2008 Taiwan Series

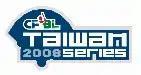
2008 Taiwan Series logo

The 2008 Taiwan Series was played by the Uni-President 7-Eleven Lions, team that placed first in the all-season standing, and the Brother Elephants, wild card winner who advanced to Taiwan Series by defeating La New Bears in the Playoff Series. The Lions defeated the Elephants four games to three and won the title and went on to represent Taiwan in the 2008 Asia Series.